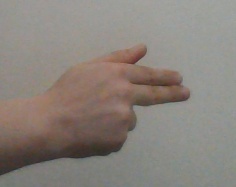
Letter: ghain